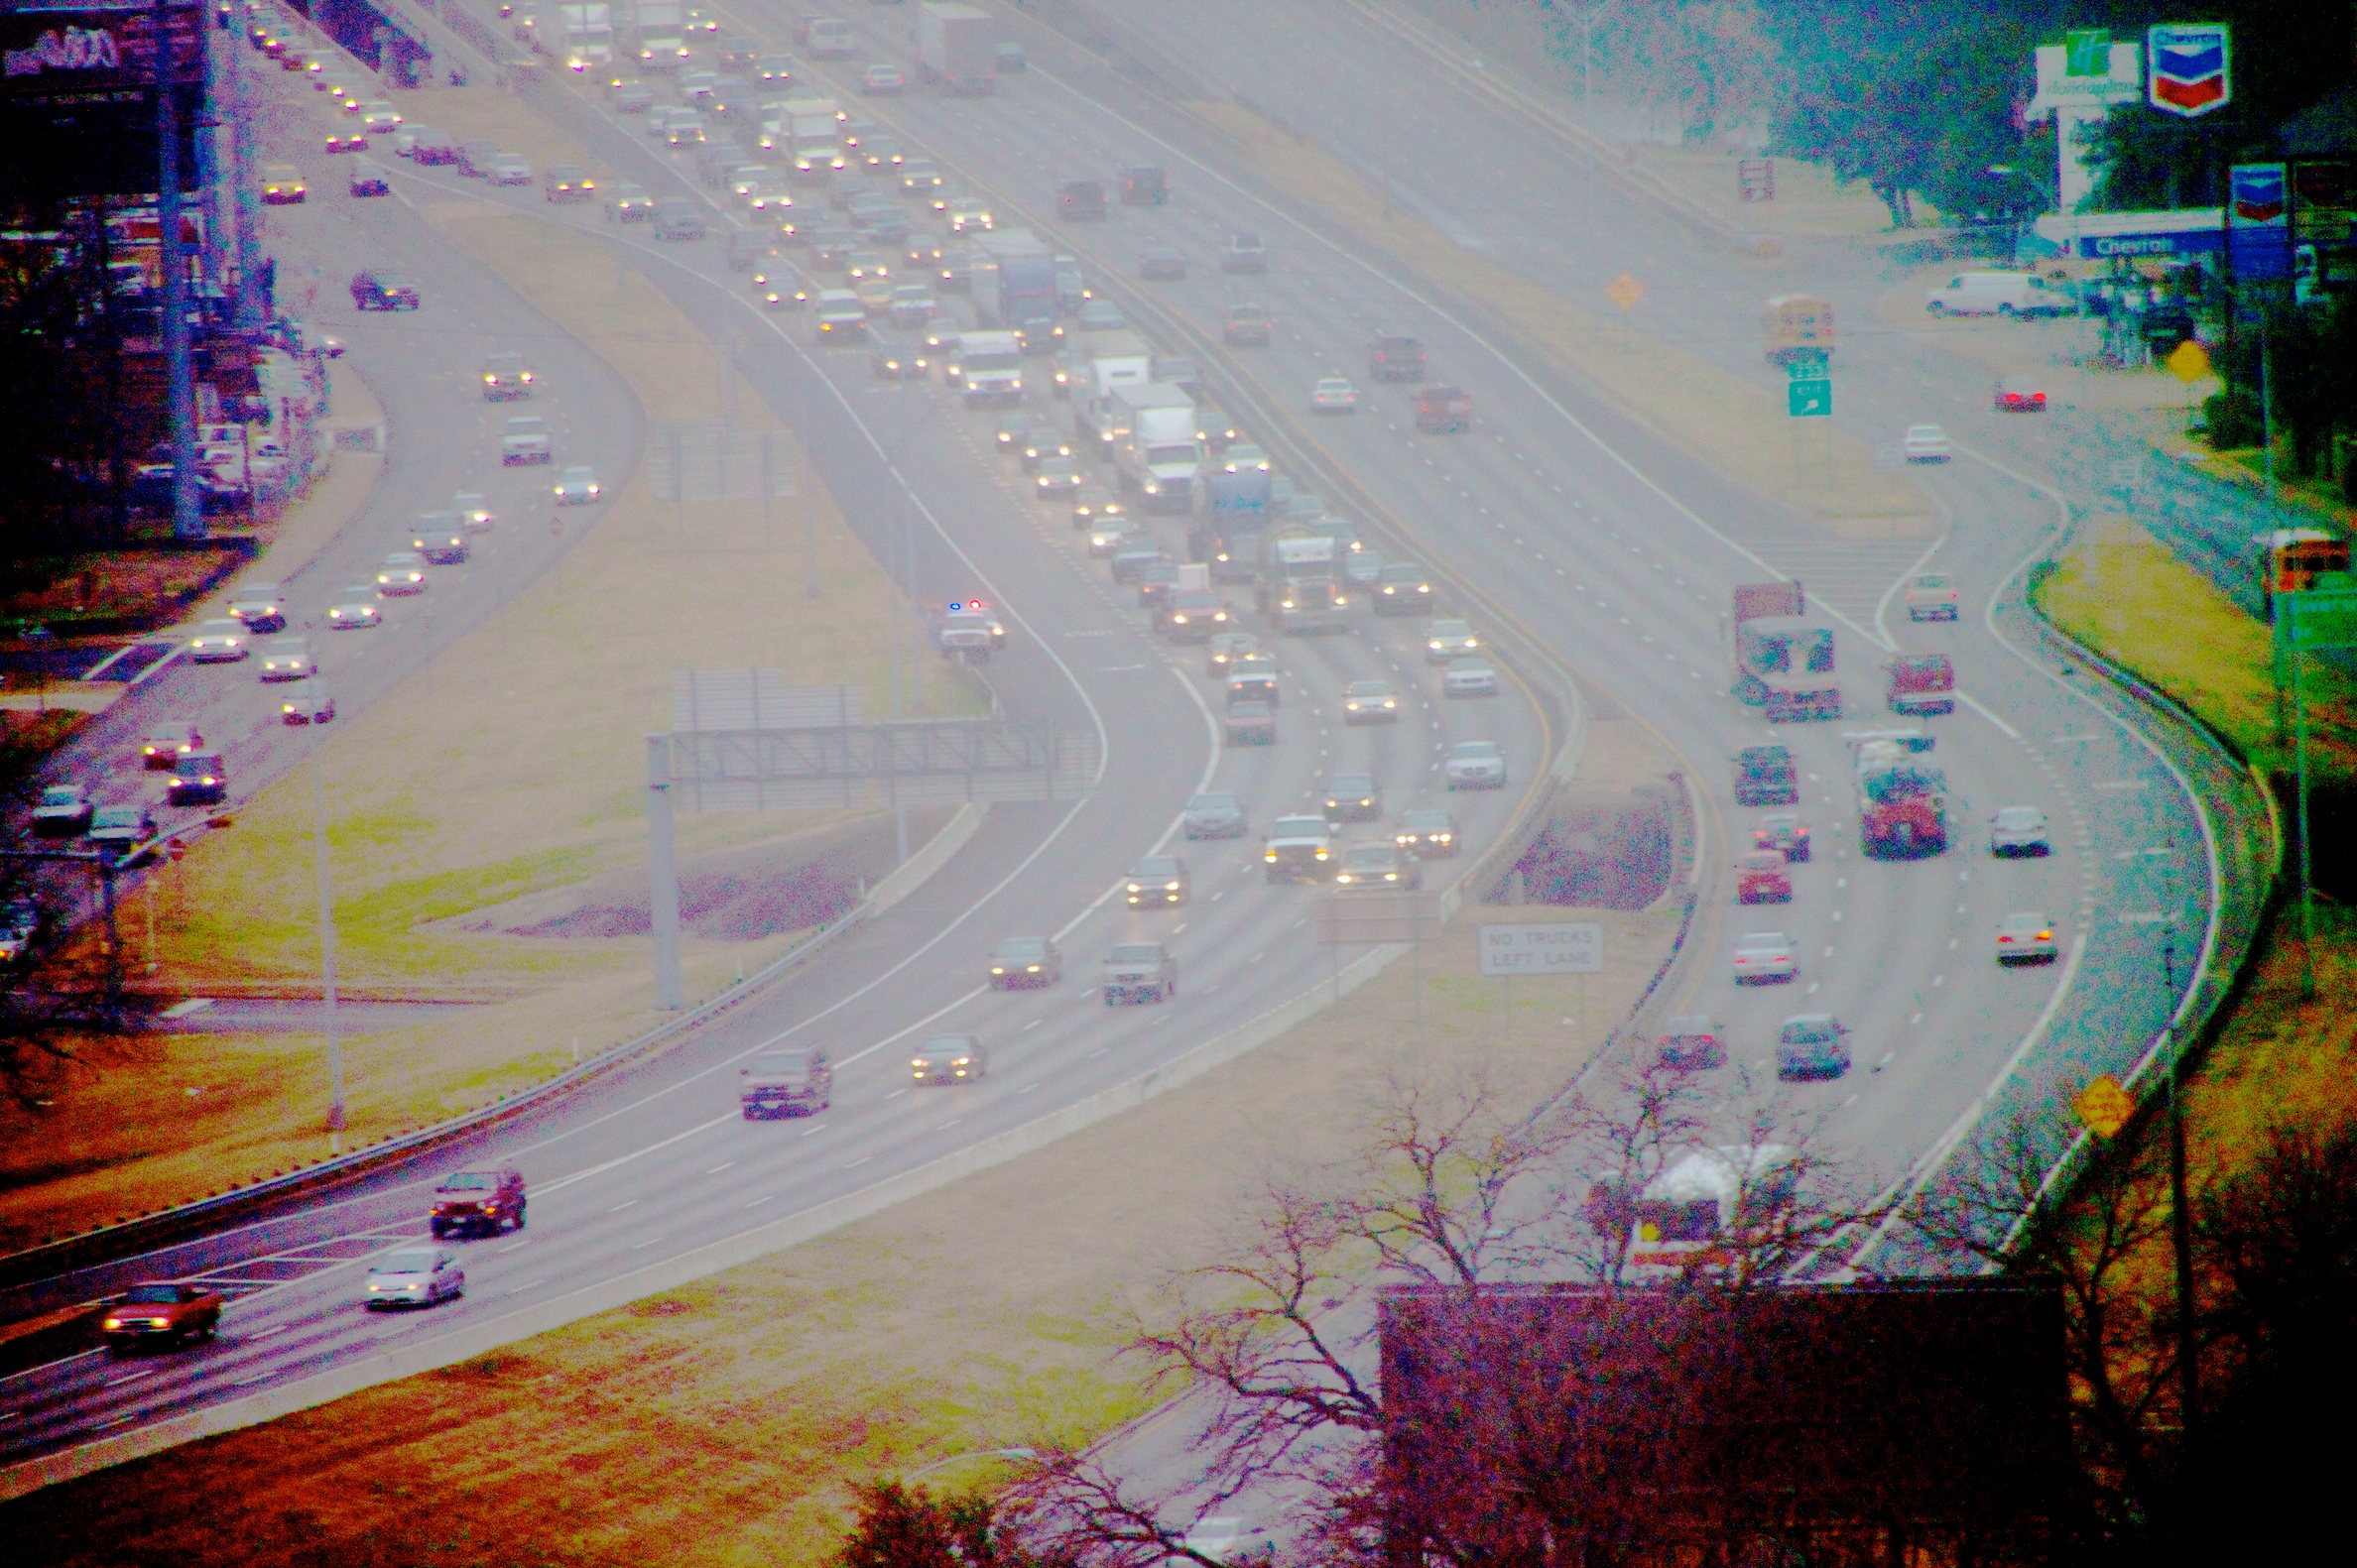
road, night, highway, cityscape, evening, lane, infrastructure